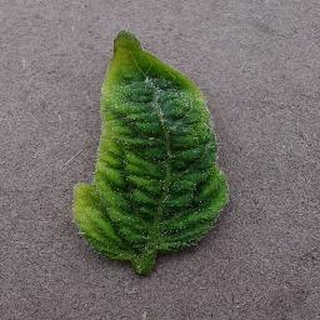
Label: tomato_yellow_leaf_curl_virus